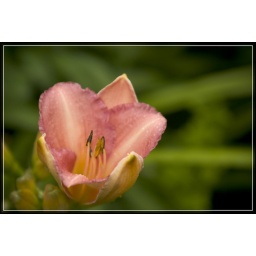
An open pink lily flower against green background, in the butterfly garden at Scone palace